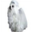
Label: dog